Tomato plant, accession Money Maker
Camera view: horizontal (90 deg, fisheye); turntable rotation: 210 degrees
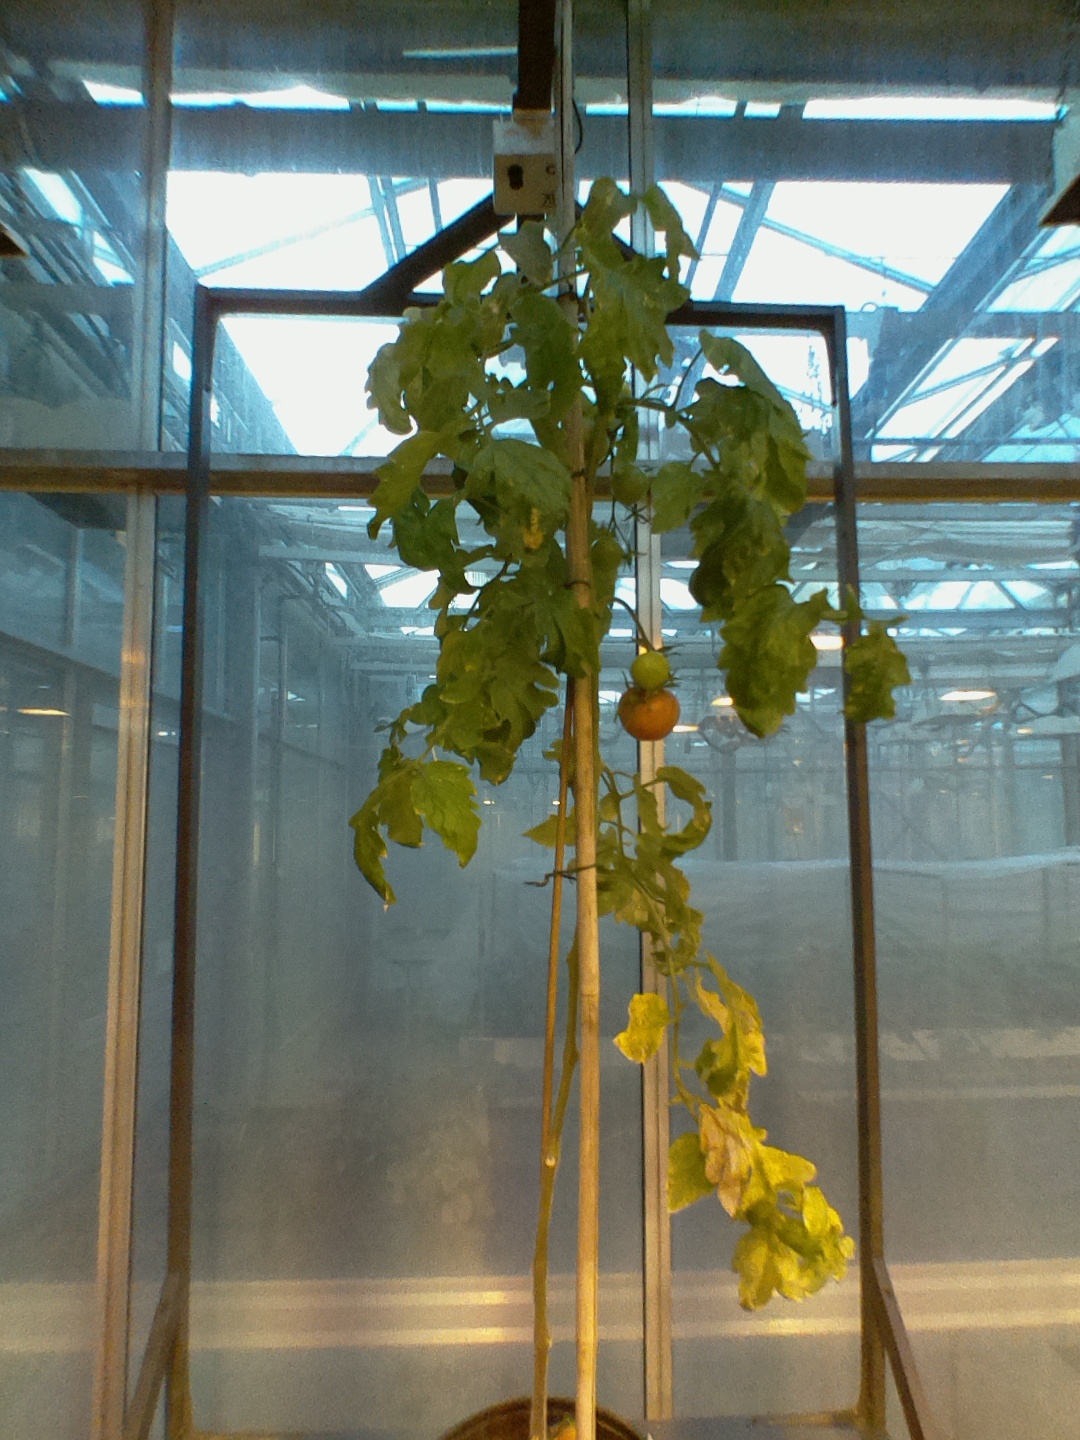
BBCH growth stage 80: fruits start showing typical ripe color (orange -> red)